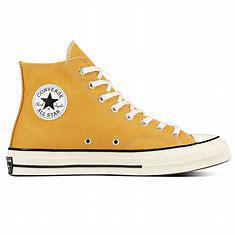
Brand: Converse
Model: Chuck Taylor All Star 70 Hi